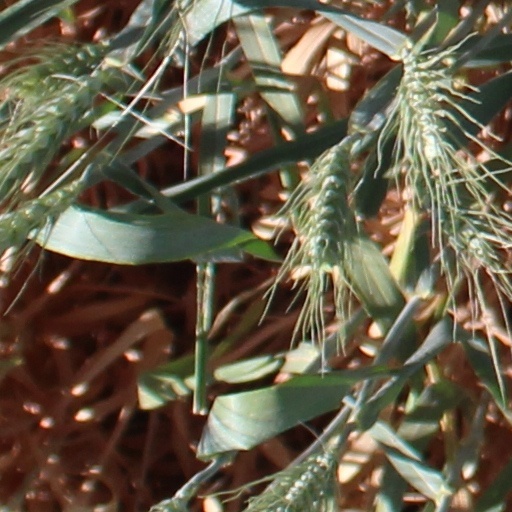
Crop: wheat